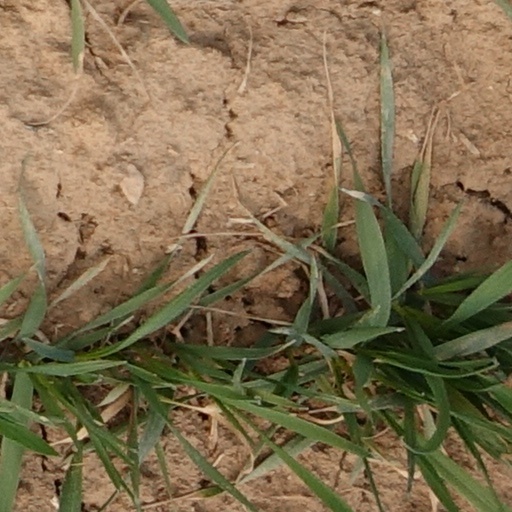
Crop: wheat